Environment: real
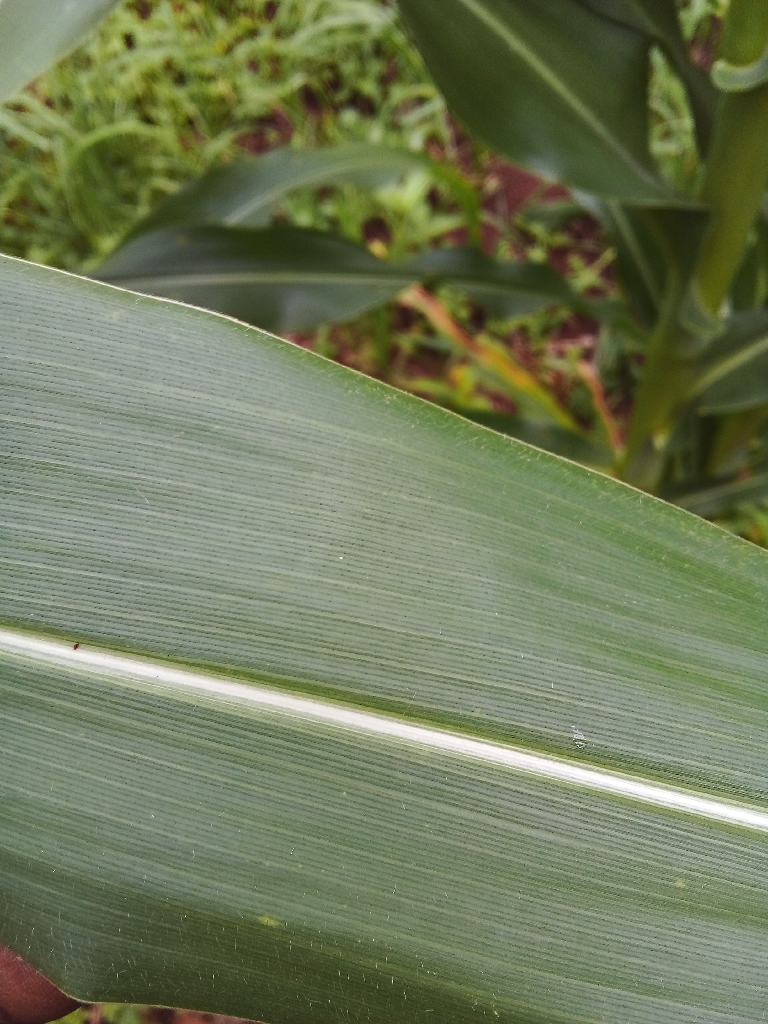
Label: healthy